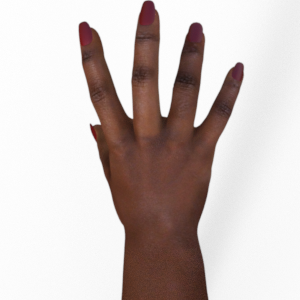
Label: paper